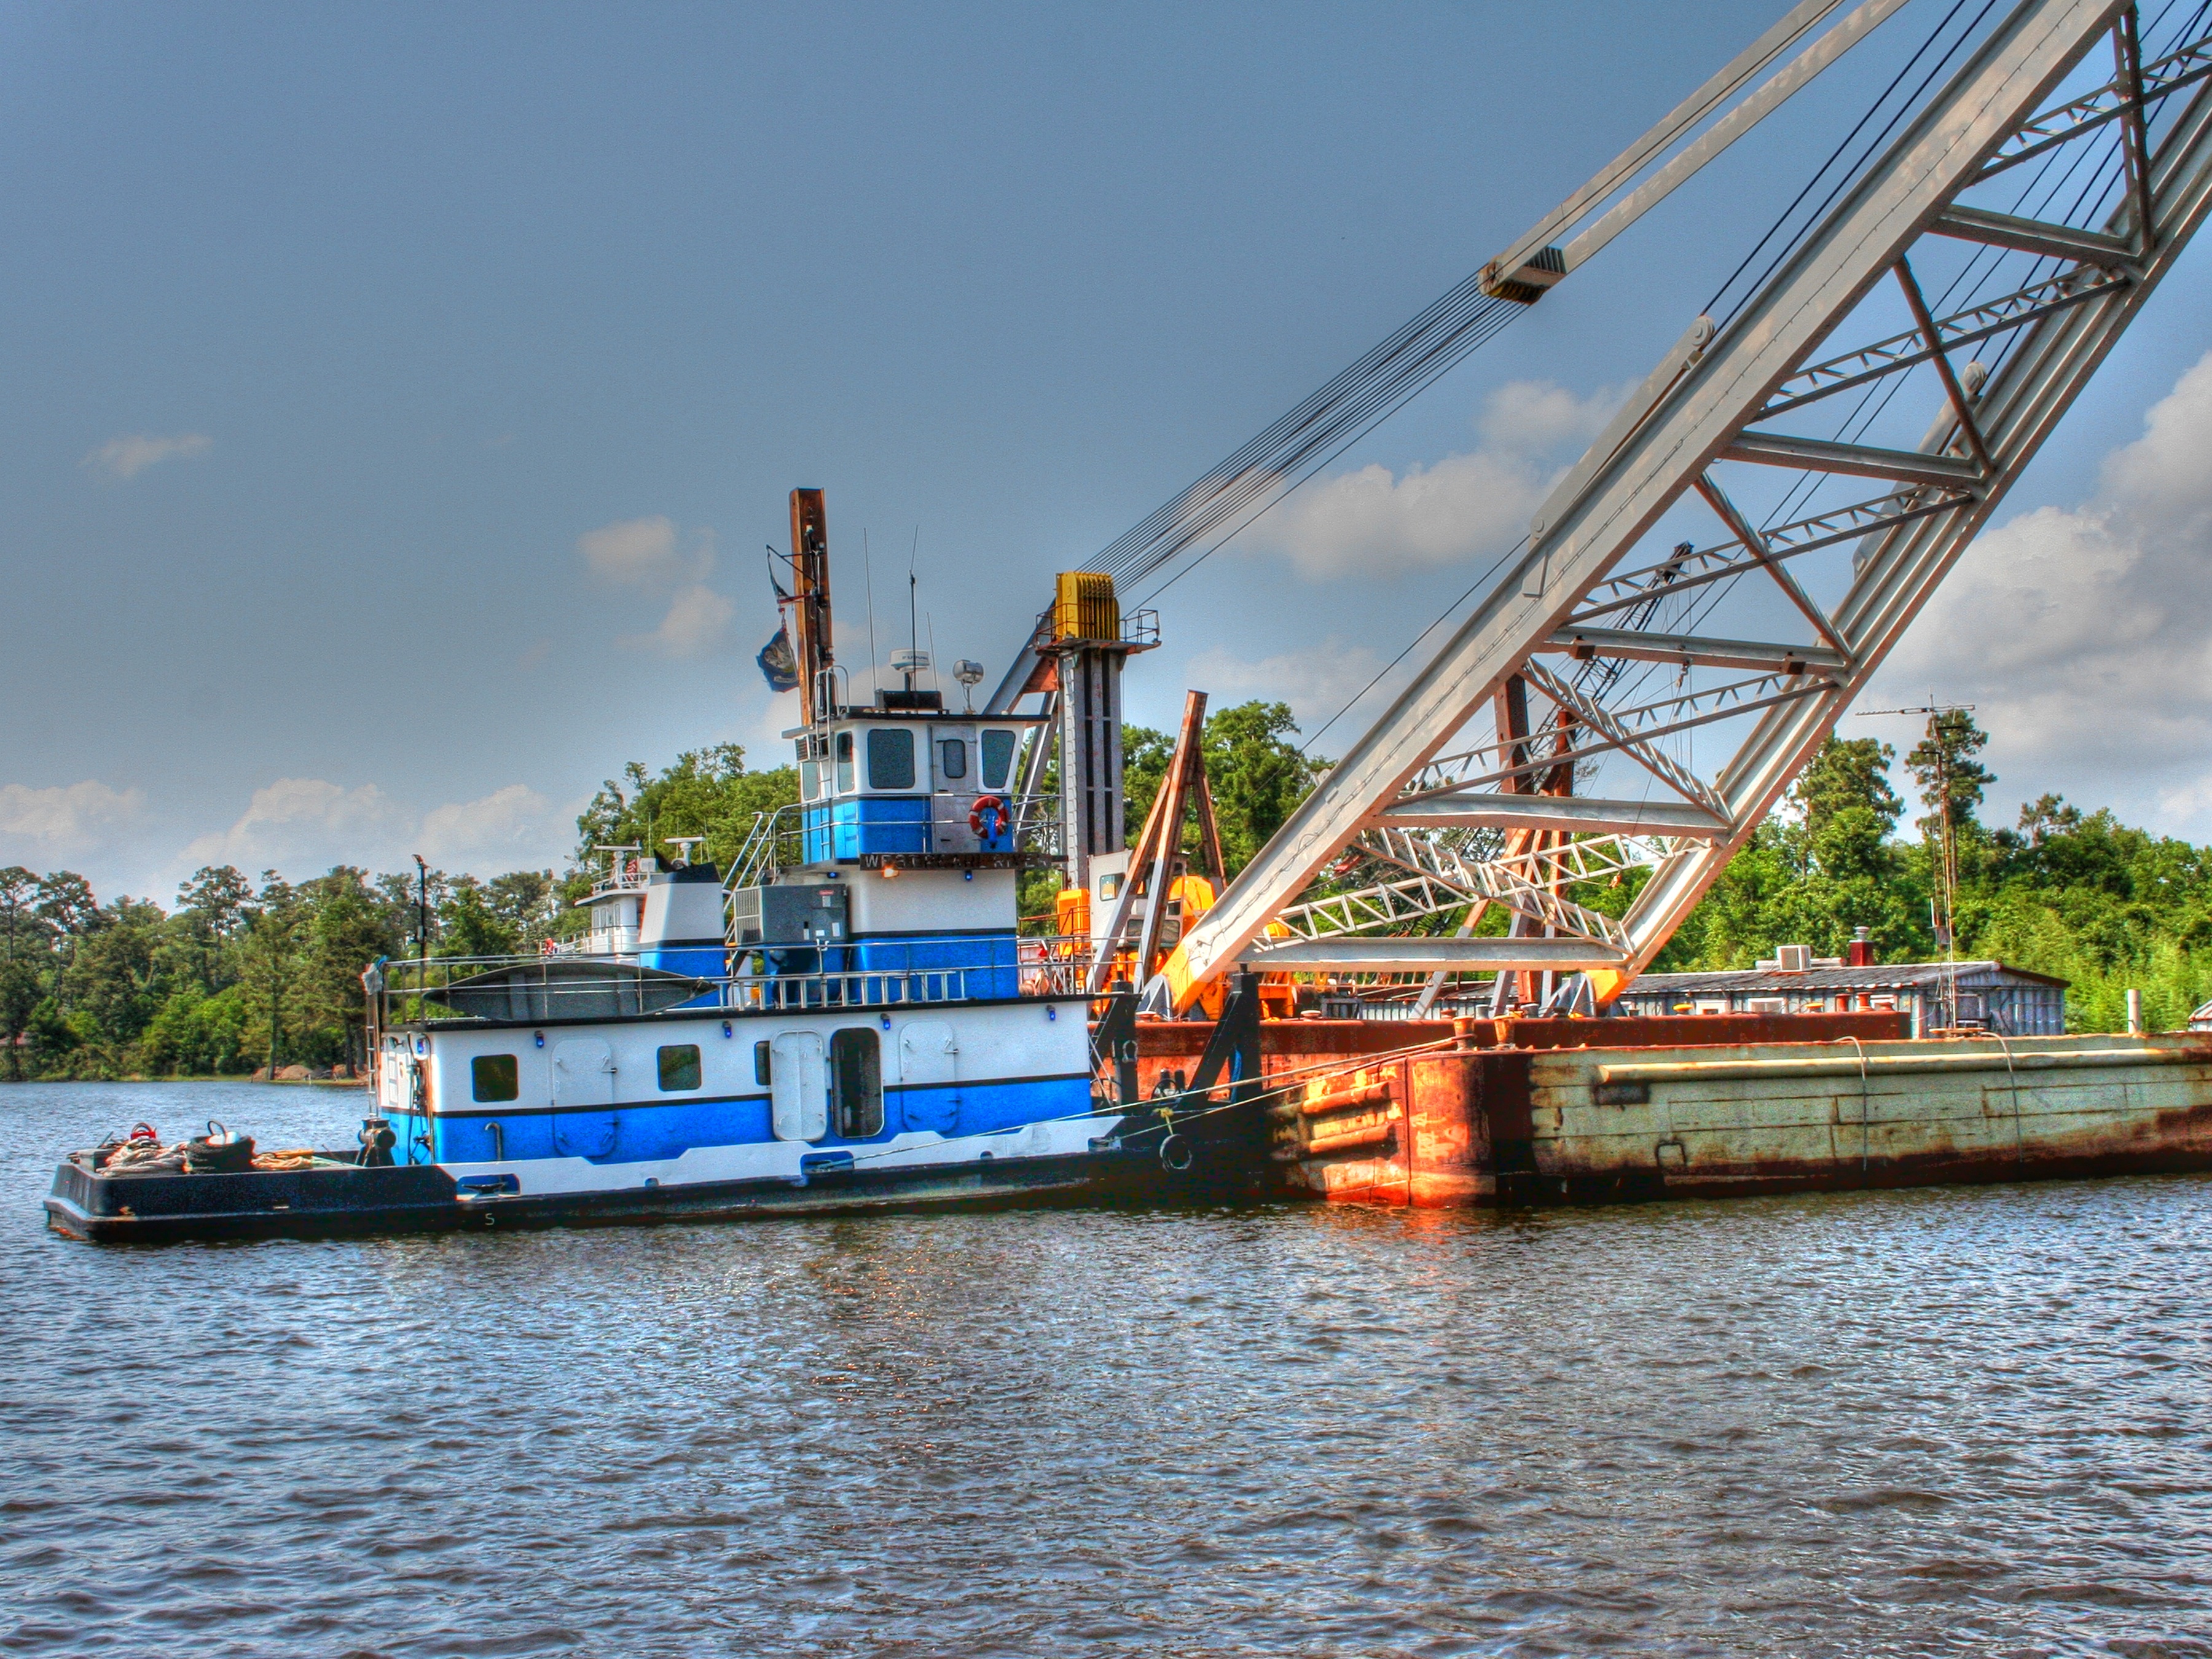
work, working, water, outdoor, horizon, boat, river, ship, transport, vessel, vehicle, machine, port, cargo ship, waterway, nautical, marine, channel, tugboat, watercraft, tug, barge, container ship, dredging, work boat, freight transport, construction equipment, crane vessel floating